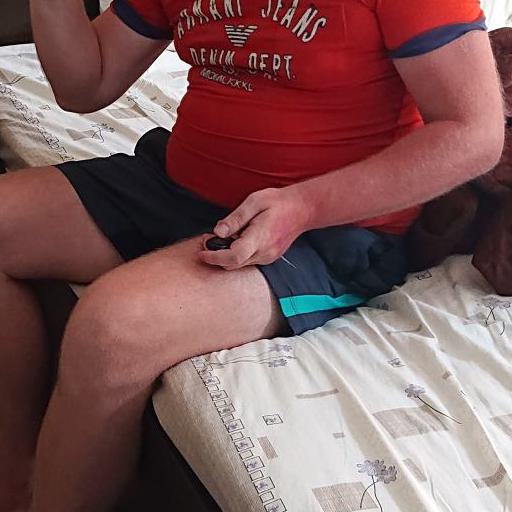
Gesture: no_gesture